Peter Stumpp

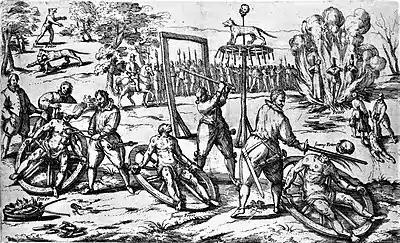
Composite woodcut print by Lukas Mayer of the execution of Peter Stumpp in 1589 at Bedburg near Cologne

The execution of Stumpp, on 31 October 1589, alongside his daughter Beele (Sybil) and mistress, Katherine, is one of the most brutal on record: he was put to a wheel, where "flesh was torn from his body", in ten places, with red-hot pincers, followed by his arms and legs. Then his limbs were broken with the blunt side of an axehead before he was beheaded and his body burned on a pyre. His daughter and mistress had already been flayed and strangled, and were burned along with Stumpp's body. As a warning against similar behaviour, local authorities erected a pole with the torture wheel and the figure of a wolf on it, and at the very top, they placed Peter Stumpp's severed head.